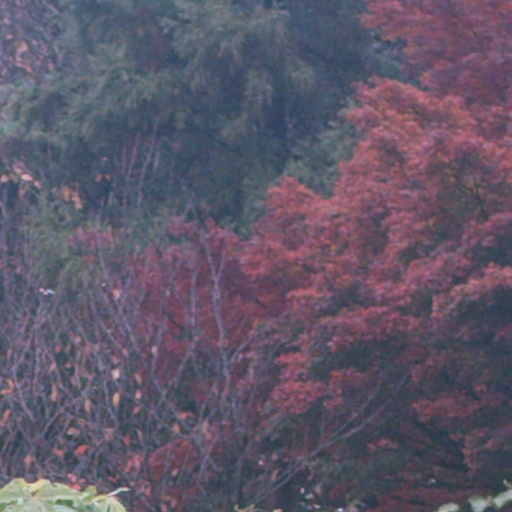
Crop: cassava